Disability in Togo

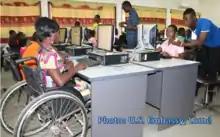
Students with disabilities taking CISTEM courses at the United States Embassy in Lome, Togo in October 2015.

People with disabilities were first allowed to attend public schools in the 1970s. Also in the 1970s, German and American charities set up special-needs schools, focusing on students with visual impairment. By 2014, there were nine schools and centers for children with intellectual disabilities, with most located in Lomé. Also by 2014, schools for those with hearing impairment had been created.